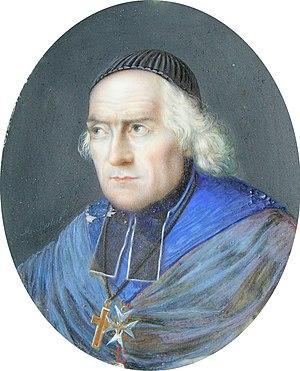
Portrait Mgr d'Aviau du Bois de Sanzay par Batut, collection château de Ternay
La famille d'Aviau, originaire du Poitou, est une famille de la noblesse française, de noblesse d'ancienne extraction sur preuves de 1490. Elle fut maintenue noble en 1666.
Charles François d’Aviau du Bois de Sanzay est un archevêque français, né le 7 août 1736 et mort le 11 juillet 1826 à Bordeaux. Il effectue son séminaire à Angers puis occupe un premier poste à Poitiers.